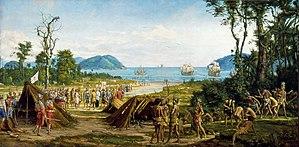
Le Museu Paulista de l'Université de São Paulo est un musée brésilien situé sur les bords de l'Ipiranga, sur le "Caminho do Mar," le chemin de la mer. La directrice du musée est Solange Ferraz de Lima.